Coalition for Rainforest Nations

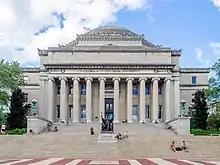
Columbia University in the City of New York

The Coalition's website defines its objectives as developing policies and tools that assist in achieving sustainability for both forests and neighboring agricultural lands. The overarching objective of the CfRN is to provide a collaborative environment for rainforest nations to discuss potential solutions for forest-related issues. To achieve this objective, the CfRN: